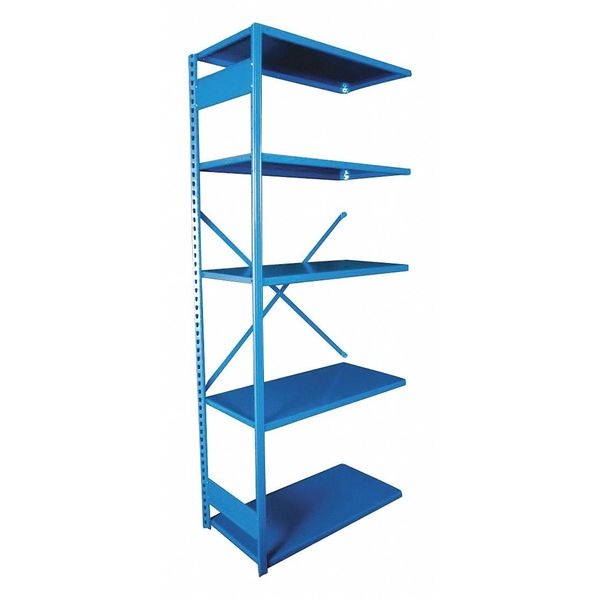
Metal Shelving, 18"D x 36"W x 84"H, 5 Shelves, Steel
Metal Shelving, Blue, Powder Coated, Frame Material Steel, Load Capacity per Shelf 700 lb, Whole Unit Load Capacity 3,500 lb, Number of Shelves 5, Overall Depth 18 in, Overall Height 84 in, Overall Width 36 in, Shelf Configuration Add-On, Shelf Style Solid, Shelving Material Steel, Assembled Unassembled, Shelving Gauge 18 ga, Post Gauge 14 ga, Shelf Adjustment Increments 1 1/2 in, Number of Drawers 0, Duty Rating Heavy-Duty
Brand: Equipto
Category: Furniture > Shelving